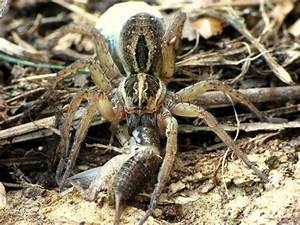
Label: spider